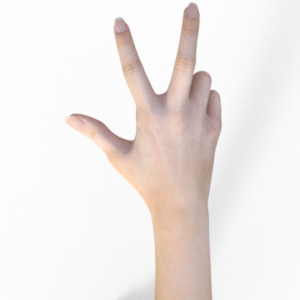
Label: scissors